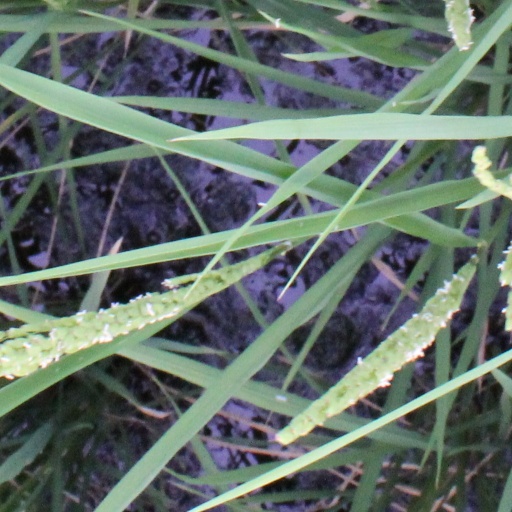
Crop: rice